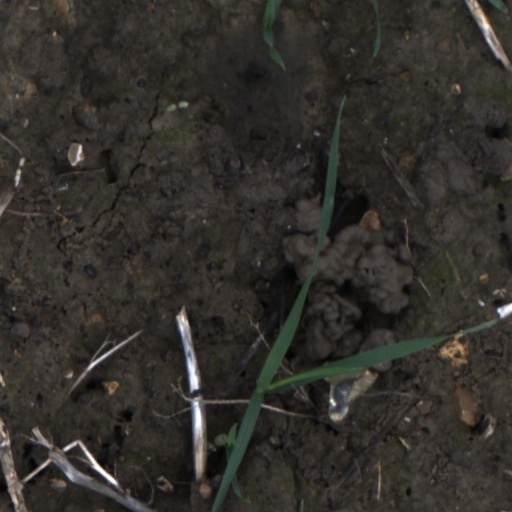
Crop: wheat